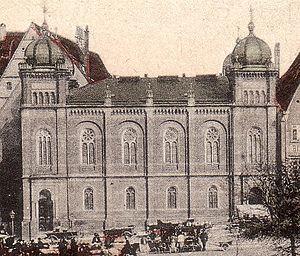
La ville d'Ulm, située dans le Land de Bade-Wurtemberg, a connu une communauté juive florissante au Moyen Âge, avant que celle-ci soit expulsée. La communauté moderne date du XIXᵉ siècle et a été annihilée par les nazis lors la Shoah.